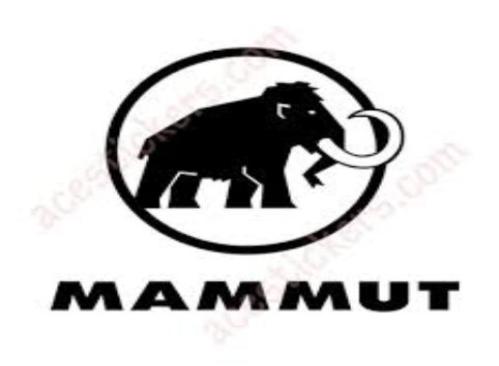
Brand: mammut
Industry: Sports